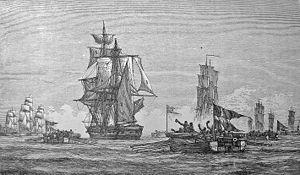
La guerre des canonnières est un conflit naval qui se déroula de 1807 à 1814 entre le Royaume du Danemark et de Norvège et la Royal Navy pendant les guerres napoléoniennes. Son nom vient de la tactique militaire danoise qui consistait à utiliser de petits navires de guerre, c'est-à-dire à l'époque des canonnières, contre les gros vaisseaux de ligne de la Royal Navy. En Scandinavie, ce conflit est vu comme l'ultime phase des guerres anglaises, dont le commencement remonte à la bataille de Copenhague en 1801.
Les Guerres anglaises sont une série de conflits qui font partie intégrante des guerres napoléoniennes. Elles furent nommées ainsi à partir du moment où le Royaume-Uni prit part à ce conflit en déclarant la guerre au Danemark au vu des désaccords qui existaient entre les deux pays, à savoir l'attitude favorable adoptée par le Danemark vis-à-vis de la France mais aussi le risque pour les Britanniques que la flotte danoise tombe aux mains des Français. Ces conflits débutèrent par la première bataille de Copenhague en 1801 et sa dernière étape constitue la guerre des canonnières qui se prolongea de 1807 à 1814.